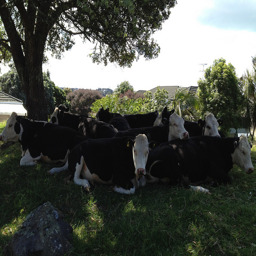
A herd of cows are laying in the shade of a tree.
A herd of cattle laying on a green grass covered field.
A group of cows are staring in different directions as they all sit on the grass together in front of a tree.
some black and white cows are laying on the grass
Cows are laying in the grass closely under the tree.